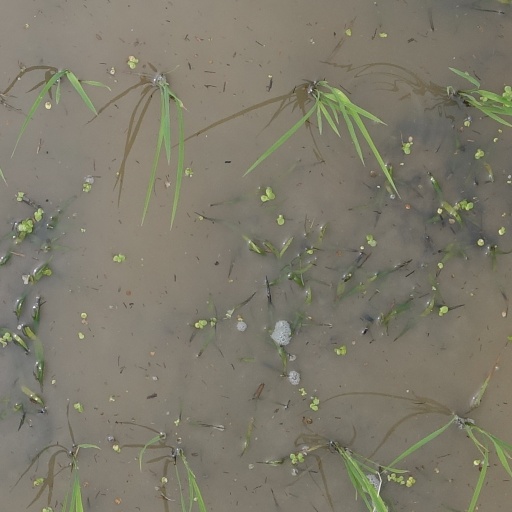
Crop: rice